Xander Blomme

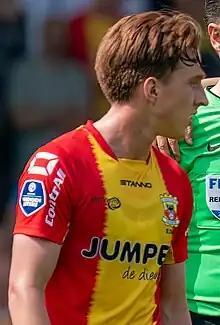
Blomme with Go Ahead Eagles in 2023

Xander Blomme (born 21 June 2002) is a Belgian professional footballer who plays as a midfielder for Dutch club Go Ahead Eagles.